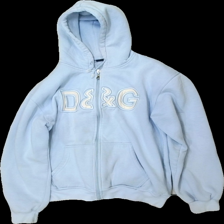
View: front
Type: Hoodie
Category: Ladies
Brand: Dolce & Gabbana (D&G)
Colors: Blue, White
Material: 78% bomull 22% polyester
Pattern: Logo print
Cut: Regular
Size: M
Season: All
Stains: Major
Holes: Major
Damage: hål och smuts
Damage location: bottom right
Damage 2: hål och smuts
Damage 2 location: bottom left
Damage 3: gul i krage
Damage 3 location: top center
Price range: <50
Recommended usage: Export
Description: hoddie med tryck